Théâtre des Folies-Dramatiques

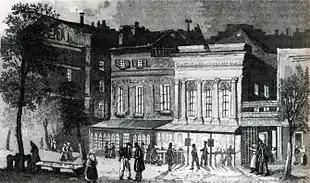

The Théâtre des Folies-Dramatiques was a theatre in Paris in the 19th and 20th centuries. Opened first in 1832 in the site of the old Théâtre de l'Ambigu-Comique on the Boulevard du Temple, under Frédérick Lemaître it became a noted venue for the genre of mélodrame.